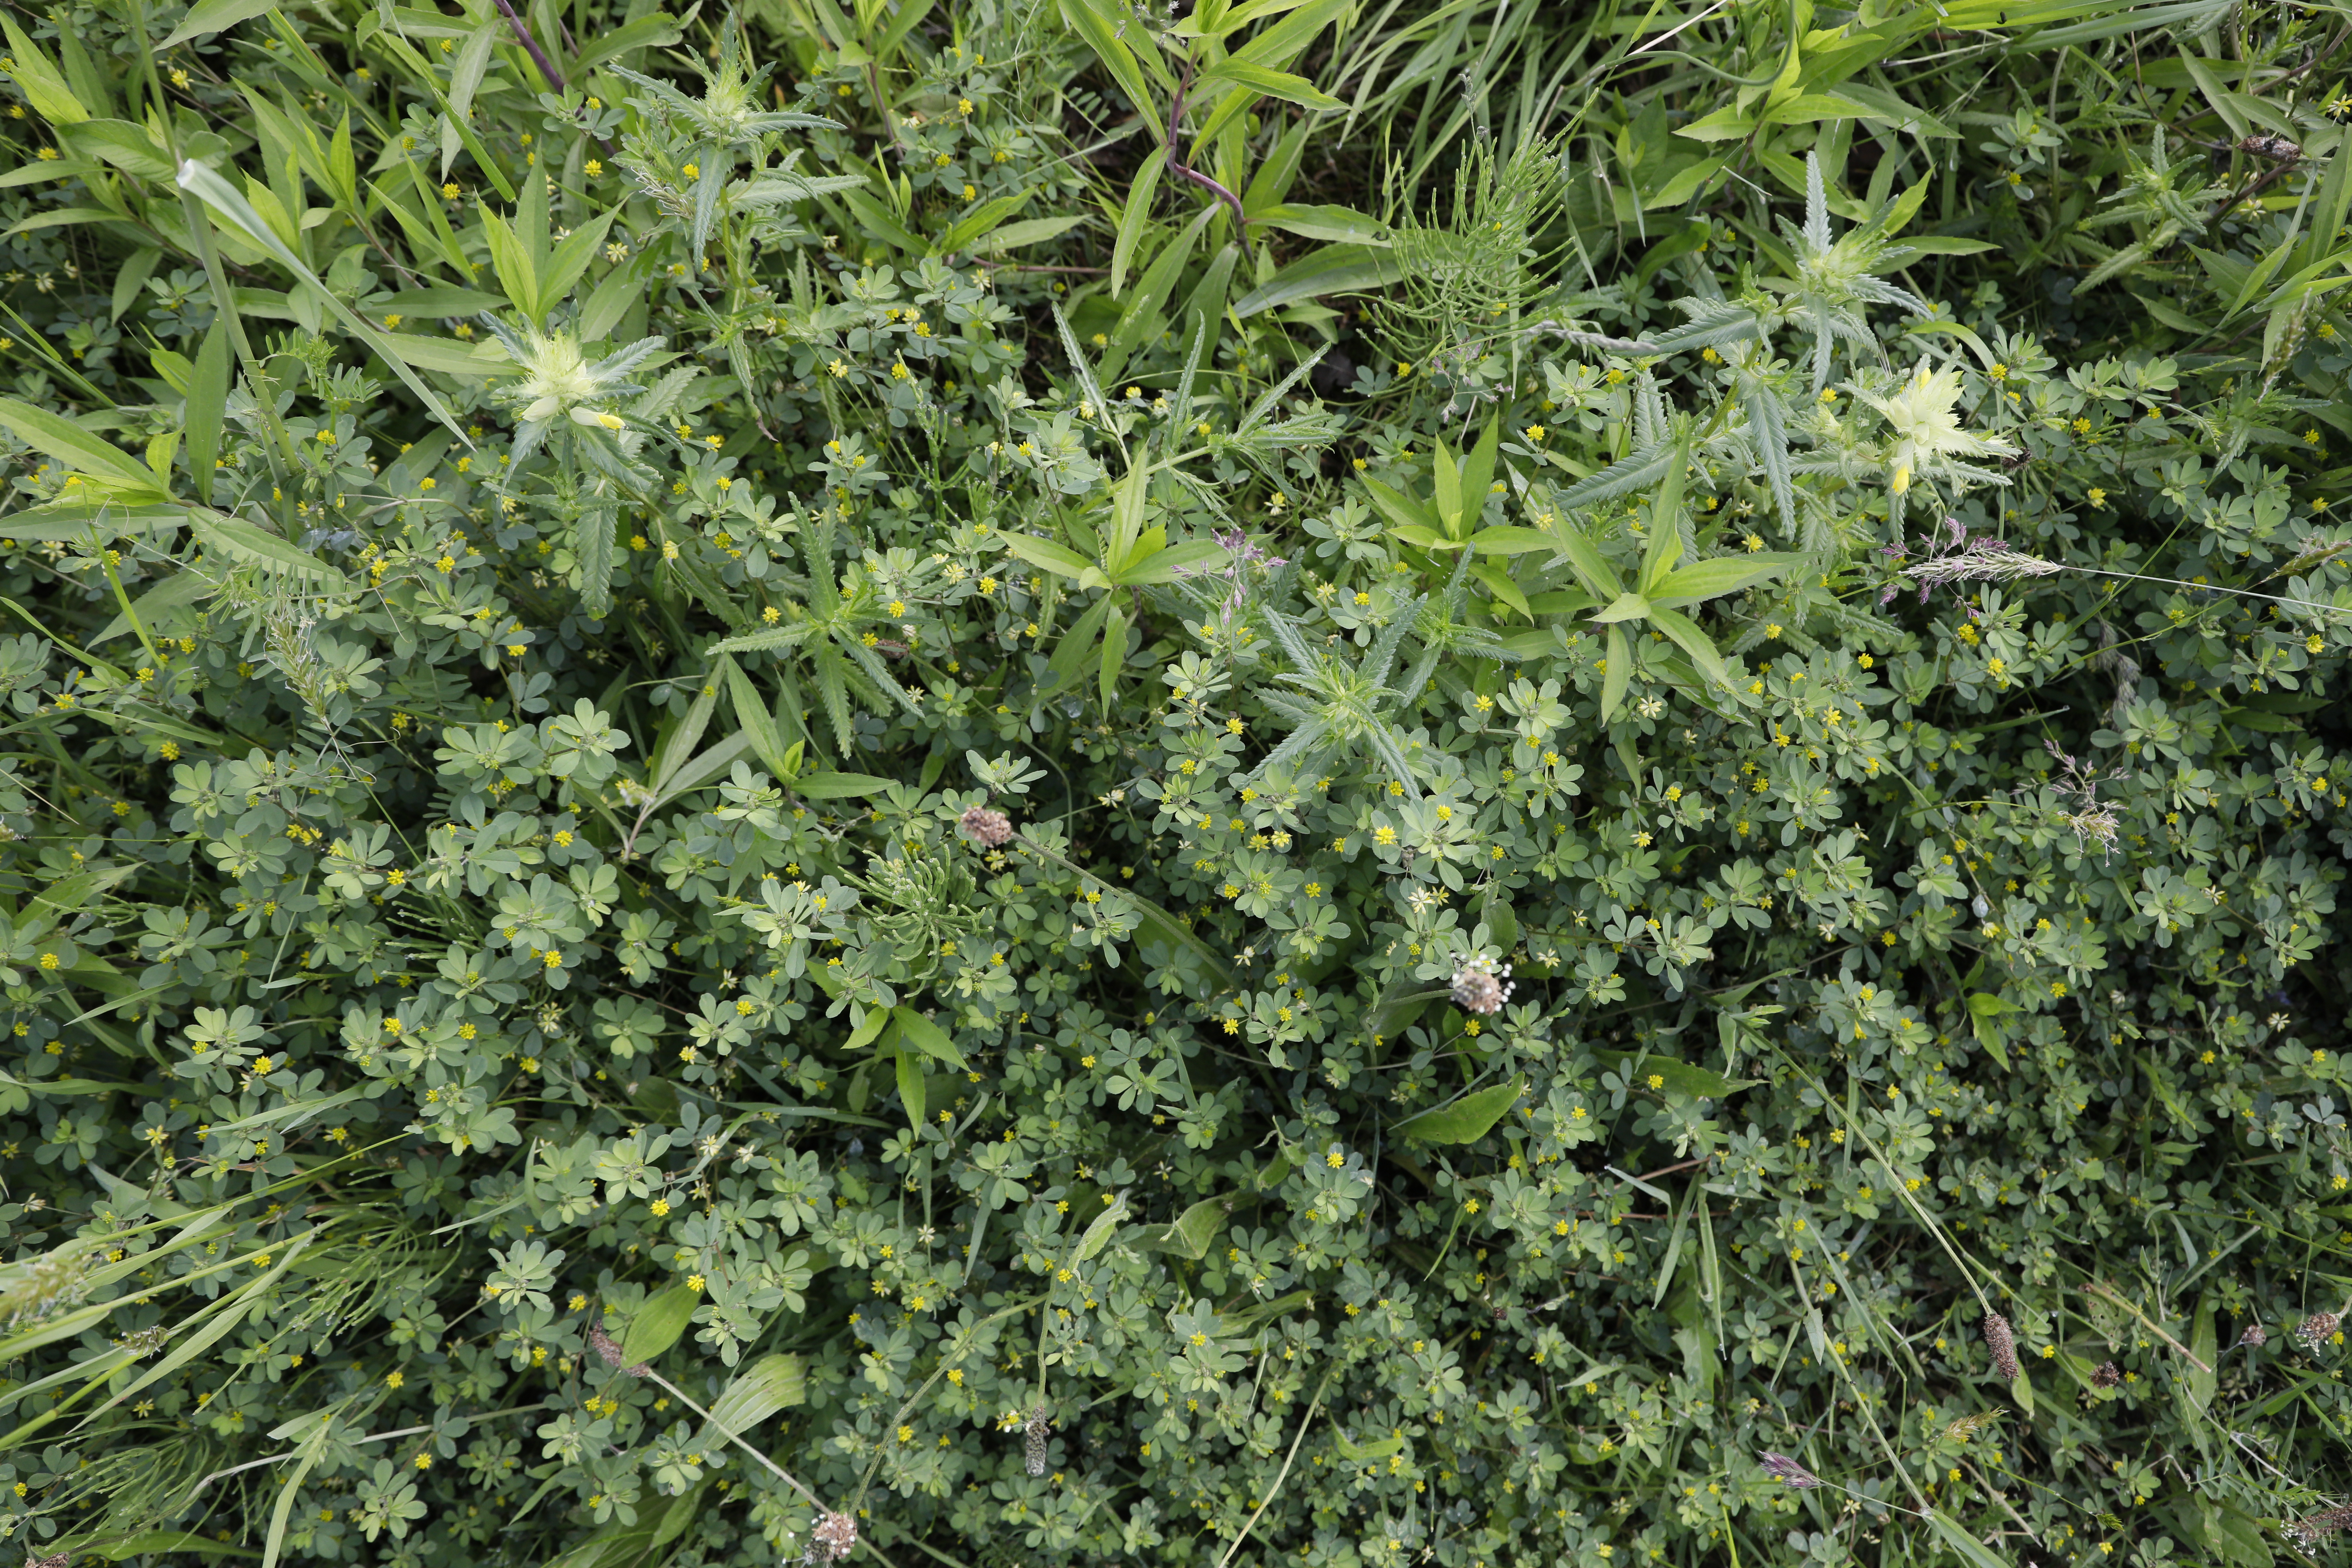
Plant species: Rhinanthus angustifolius, Plantago lanceolata